The Word for World Is Forest

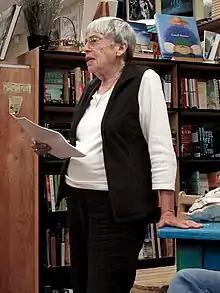
Le Guin giving a reading in 2008

Le Guin's father Alfred Louis Kroeber and mother Theodora Kroeber were scholars, and exposure to their anthropological work considerably influenced Le Guin's writing. Many of the protagonists of Le Guin's novels, such as "The Left Hand of Darkness" and "Rocannon's World" are also anthropologists or social investigators of some kind. Le Guin used the term "Ekumen" for her fictional alliance of worlds, a term which she got from her father, who derived it from the Greek "Oikoumene" to refer to Eurasian cultures that shared a common origin.